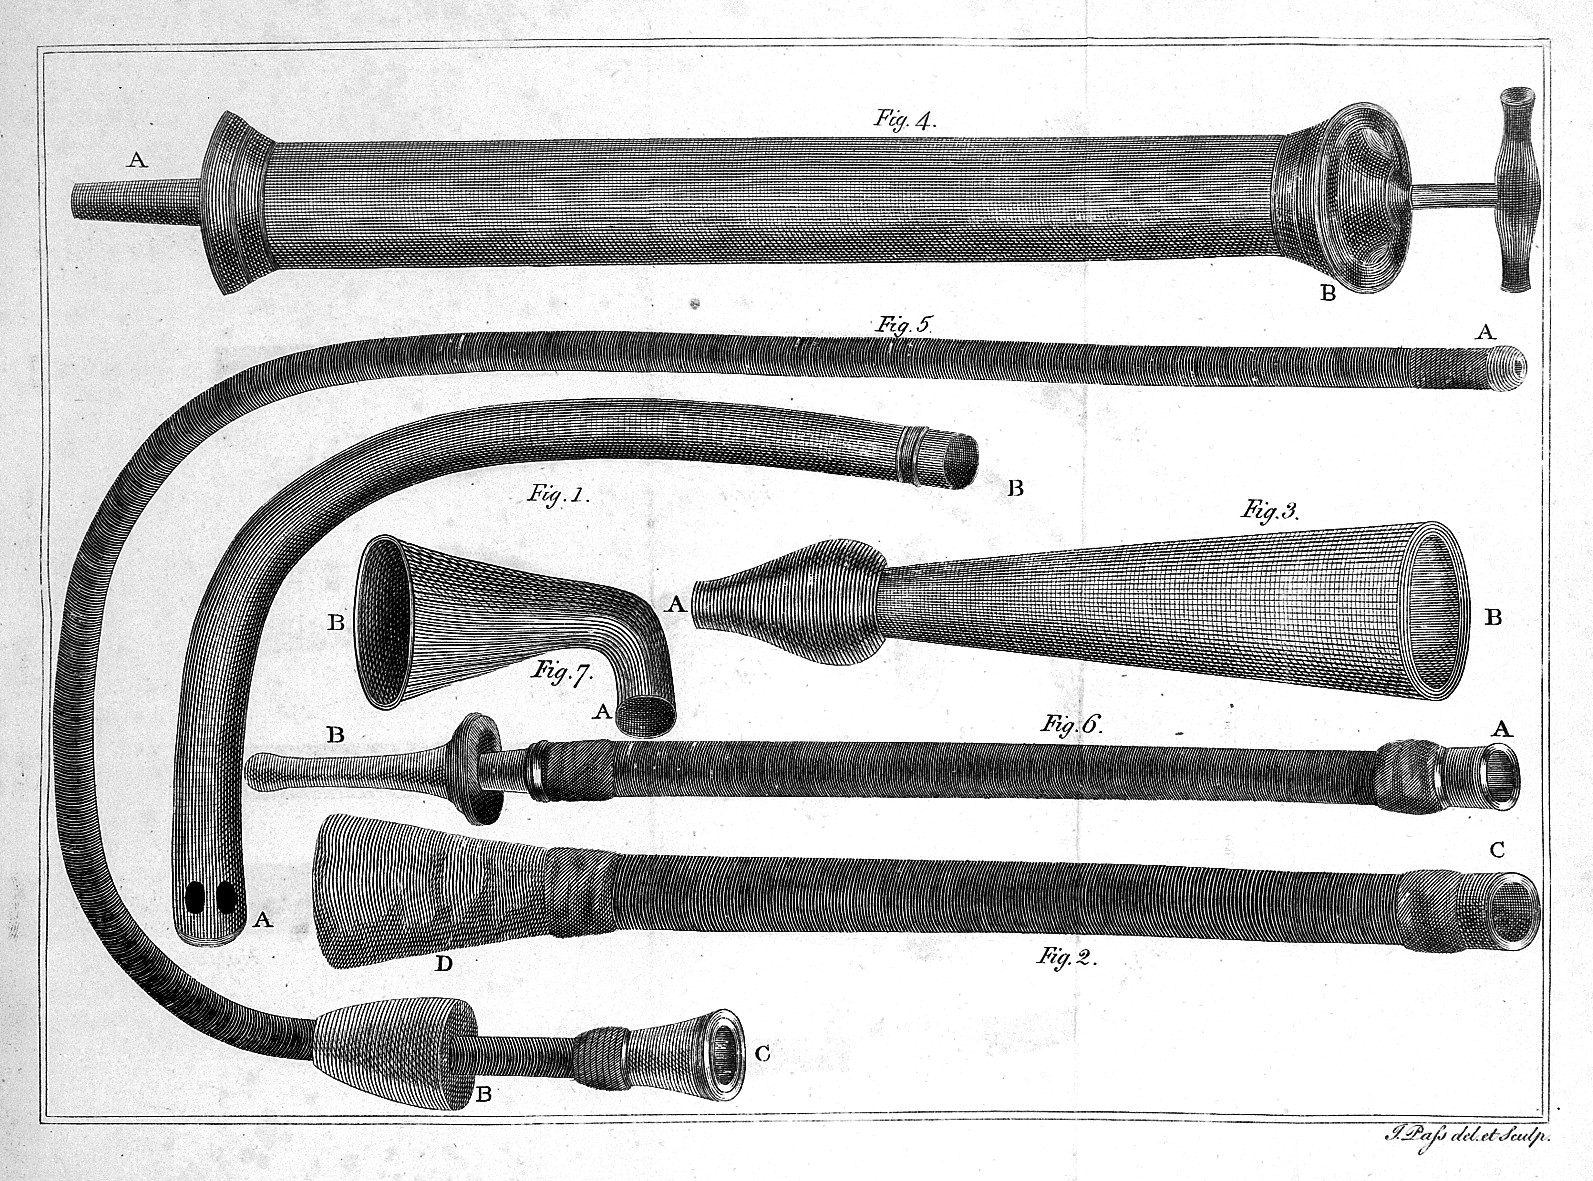
Illustration of instrument for those drowned, 19th century. Illustration from "Observations on apparent death from drowning, suffocation, &c. with an account of the means to be employed for recovery : drawn up at the desire of the Northamptonshire Preservative Society", monochrome black-and-white photograph
Specialty: medical-devices
Image credit: "Instrument for those drowned, 19th century Wellcome L0016573", wikimedia:Medical equipment via Wikimedia Commons, licensed cc-by-4.0. Source: https://upload.wikimedia.org/wikipedia/commons/f/fb/Instrument_for_those_drowned%2C_19th_century_Wellcome_L0016573.jpg